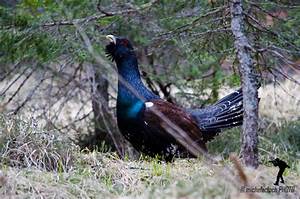
Label: gallina